Hupmobile

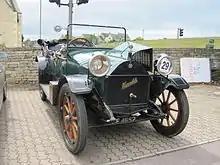
1913 Model 32 Touring Car

While the Hupp 32 bodies were in production, Budd and Ledwinka left and formed the Edward G. Budd Manufacturing Company. In 1914, Ledwinka filed for and received a patent for the process of making all-steel bodies. However, Budd later lost a patent infringement litigation it brought against C.R. Wilson Body Company when the court held that the Ledwinka patent was invalid. "[A]fter the art had developed...Ledwinka has endeavored to go back and cover by a patent that which had become public property... [H]e is endeavoring to bring under his patent those things which belong to the public." The court relied on the production of the Hupp 32 in 1911 as a major example of the prior art. The opinion does provide insight as to what was or was not novel about the process to manufacture the Hupp 32's body.